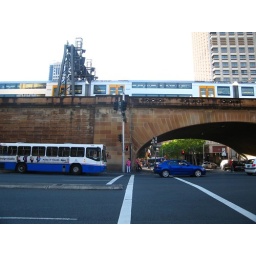
Yay work's over for the night. Time to take some photos! If only I caught a plane flying overhead.